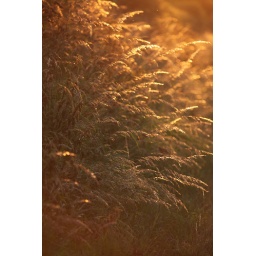
Meadow grass lit up by the golden rays of the sun in late evening. Chew Magna, Somerset. June, 2009. England